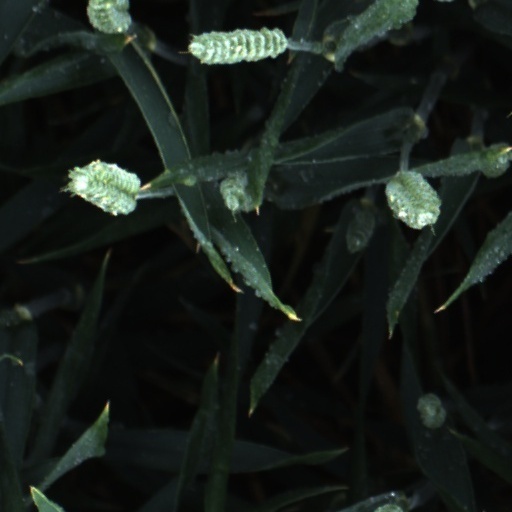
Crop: wheat